Artà

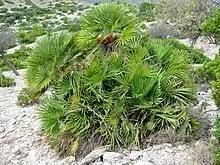

The area of the "Caps de Ferrutx", with its rocky coves provides the osprey and peregrine falcon, for example, an ideal refuge. The northern coastal region is also home to feral goats. In the valleys of the "Massis d’Artà", also called the "Serra Artana", there are small groves of holly oak, enclosed by dry stone walls, where almond, fig and carob trees are cultivated.